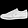
Label: Sneaker